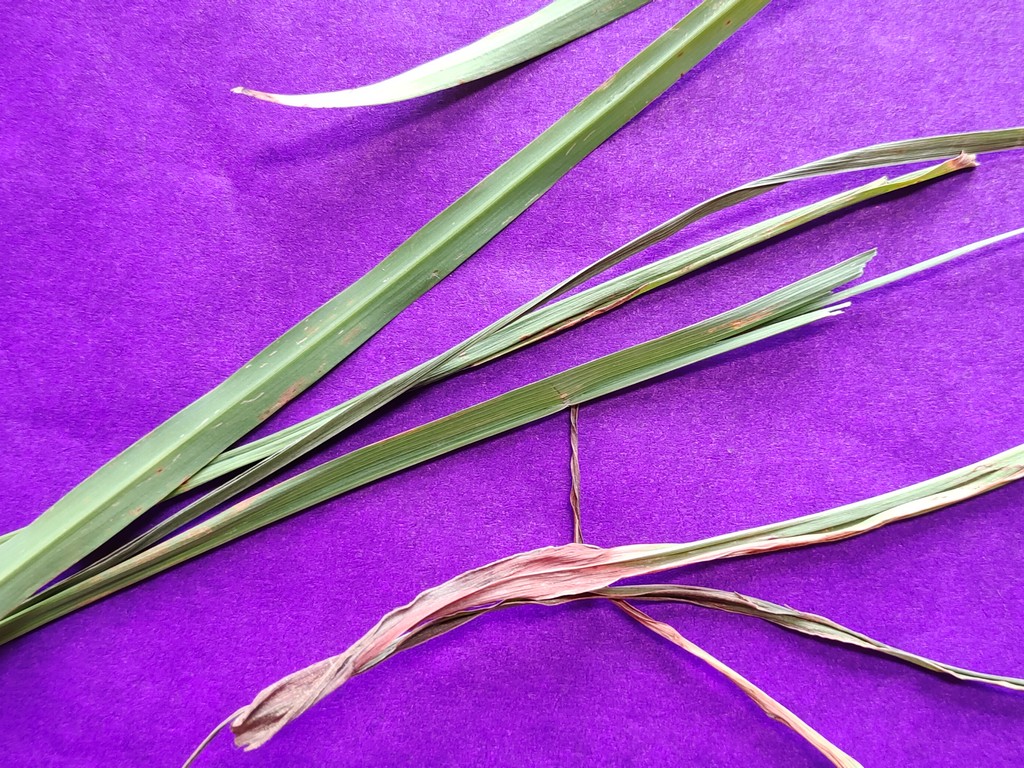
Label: Unhealthy